Beugny

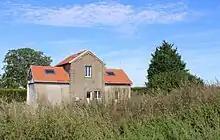
Railway station of Beugny

In 1877 the Bapaume to Havrincourt section of the Achiet–Marcoing railway opened. This line was built to further expand sugar beet cultivation in the area. The station was still standing in 2022.